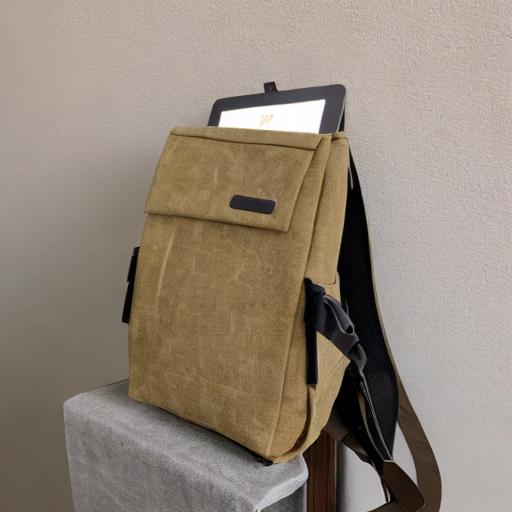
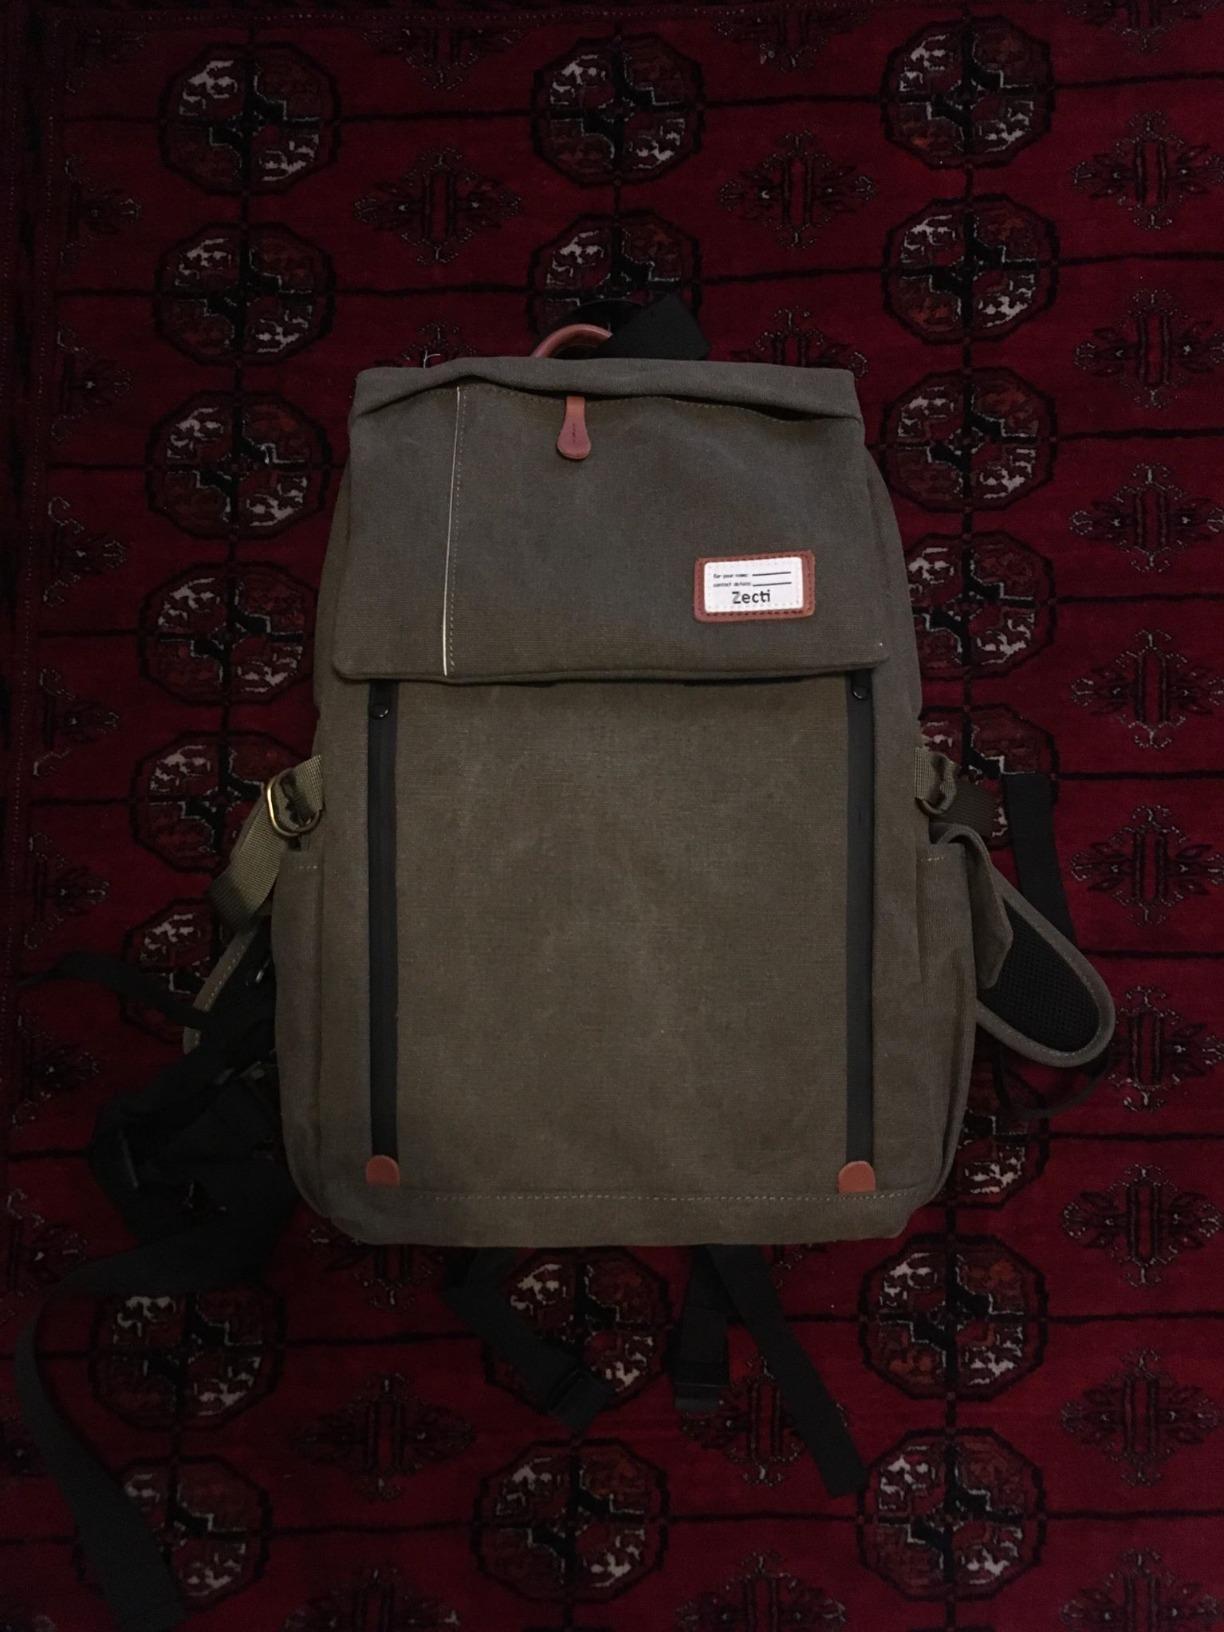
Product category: bag
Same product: no